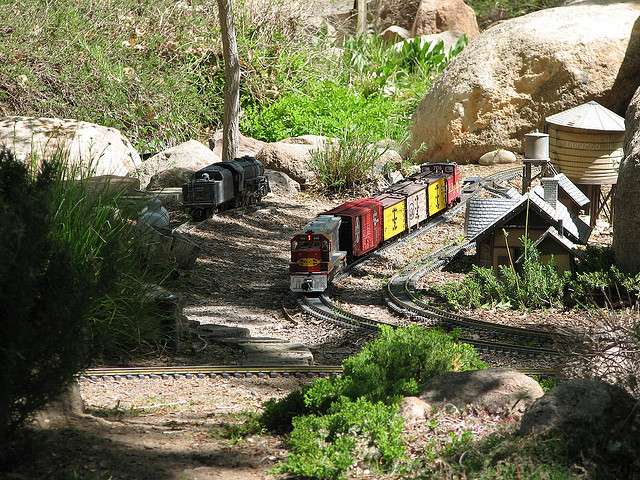
user: Given an image and a question. Answer the question in a short answer. Question: Is that a real train or a toy? Short Answer:
assistant: toy